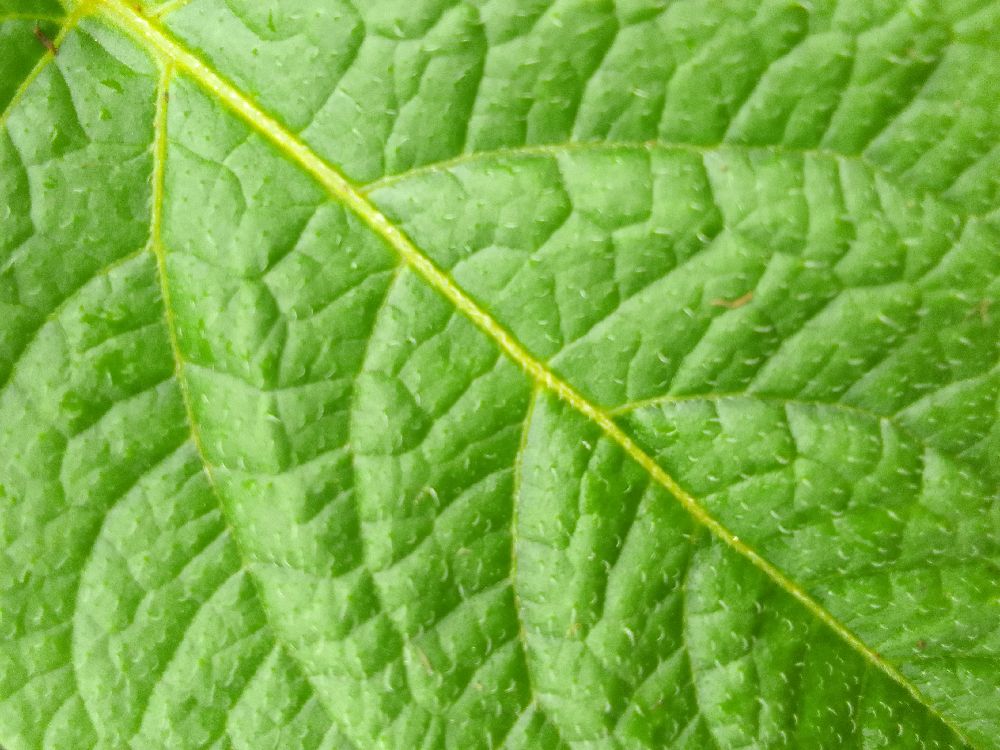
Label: Healthy